Satanta

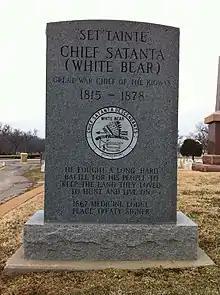
Satanta was buried in the prison cemetery, now known as the Captain Joe Byrd Cemetery in Huntsville, until 1963

Satanta is reported to have killed himself while incarcerated by jumping from a window on 11th October, 1878.